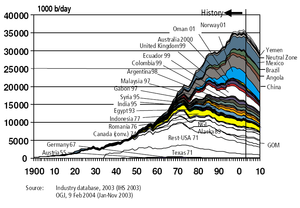
Marion King Hubbert
Grafisk oversigt over de lande hvis oliekilder er toppet. Inkluderer ikke OPEC-lande.
Marion King Hubbert var en amerikansk geolog og geofysiker, der arbejdede på Shells laboratorium i Houston, Texas. Han kom med flere væsentlige bidrag til geologi og geofysik.